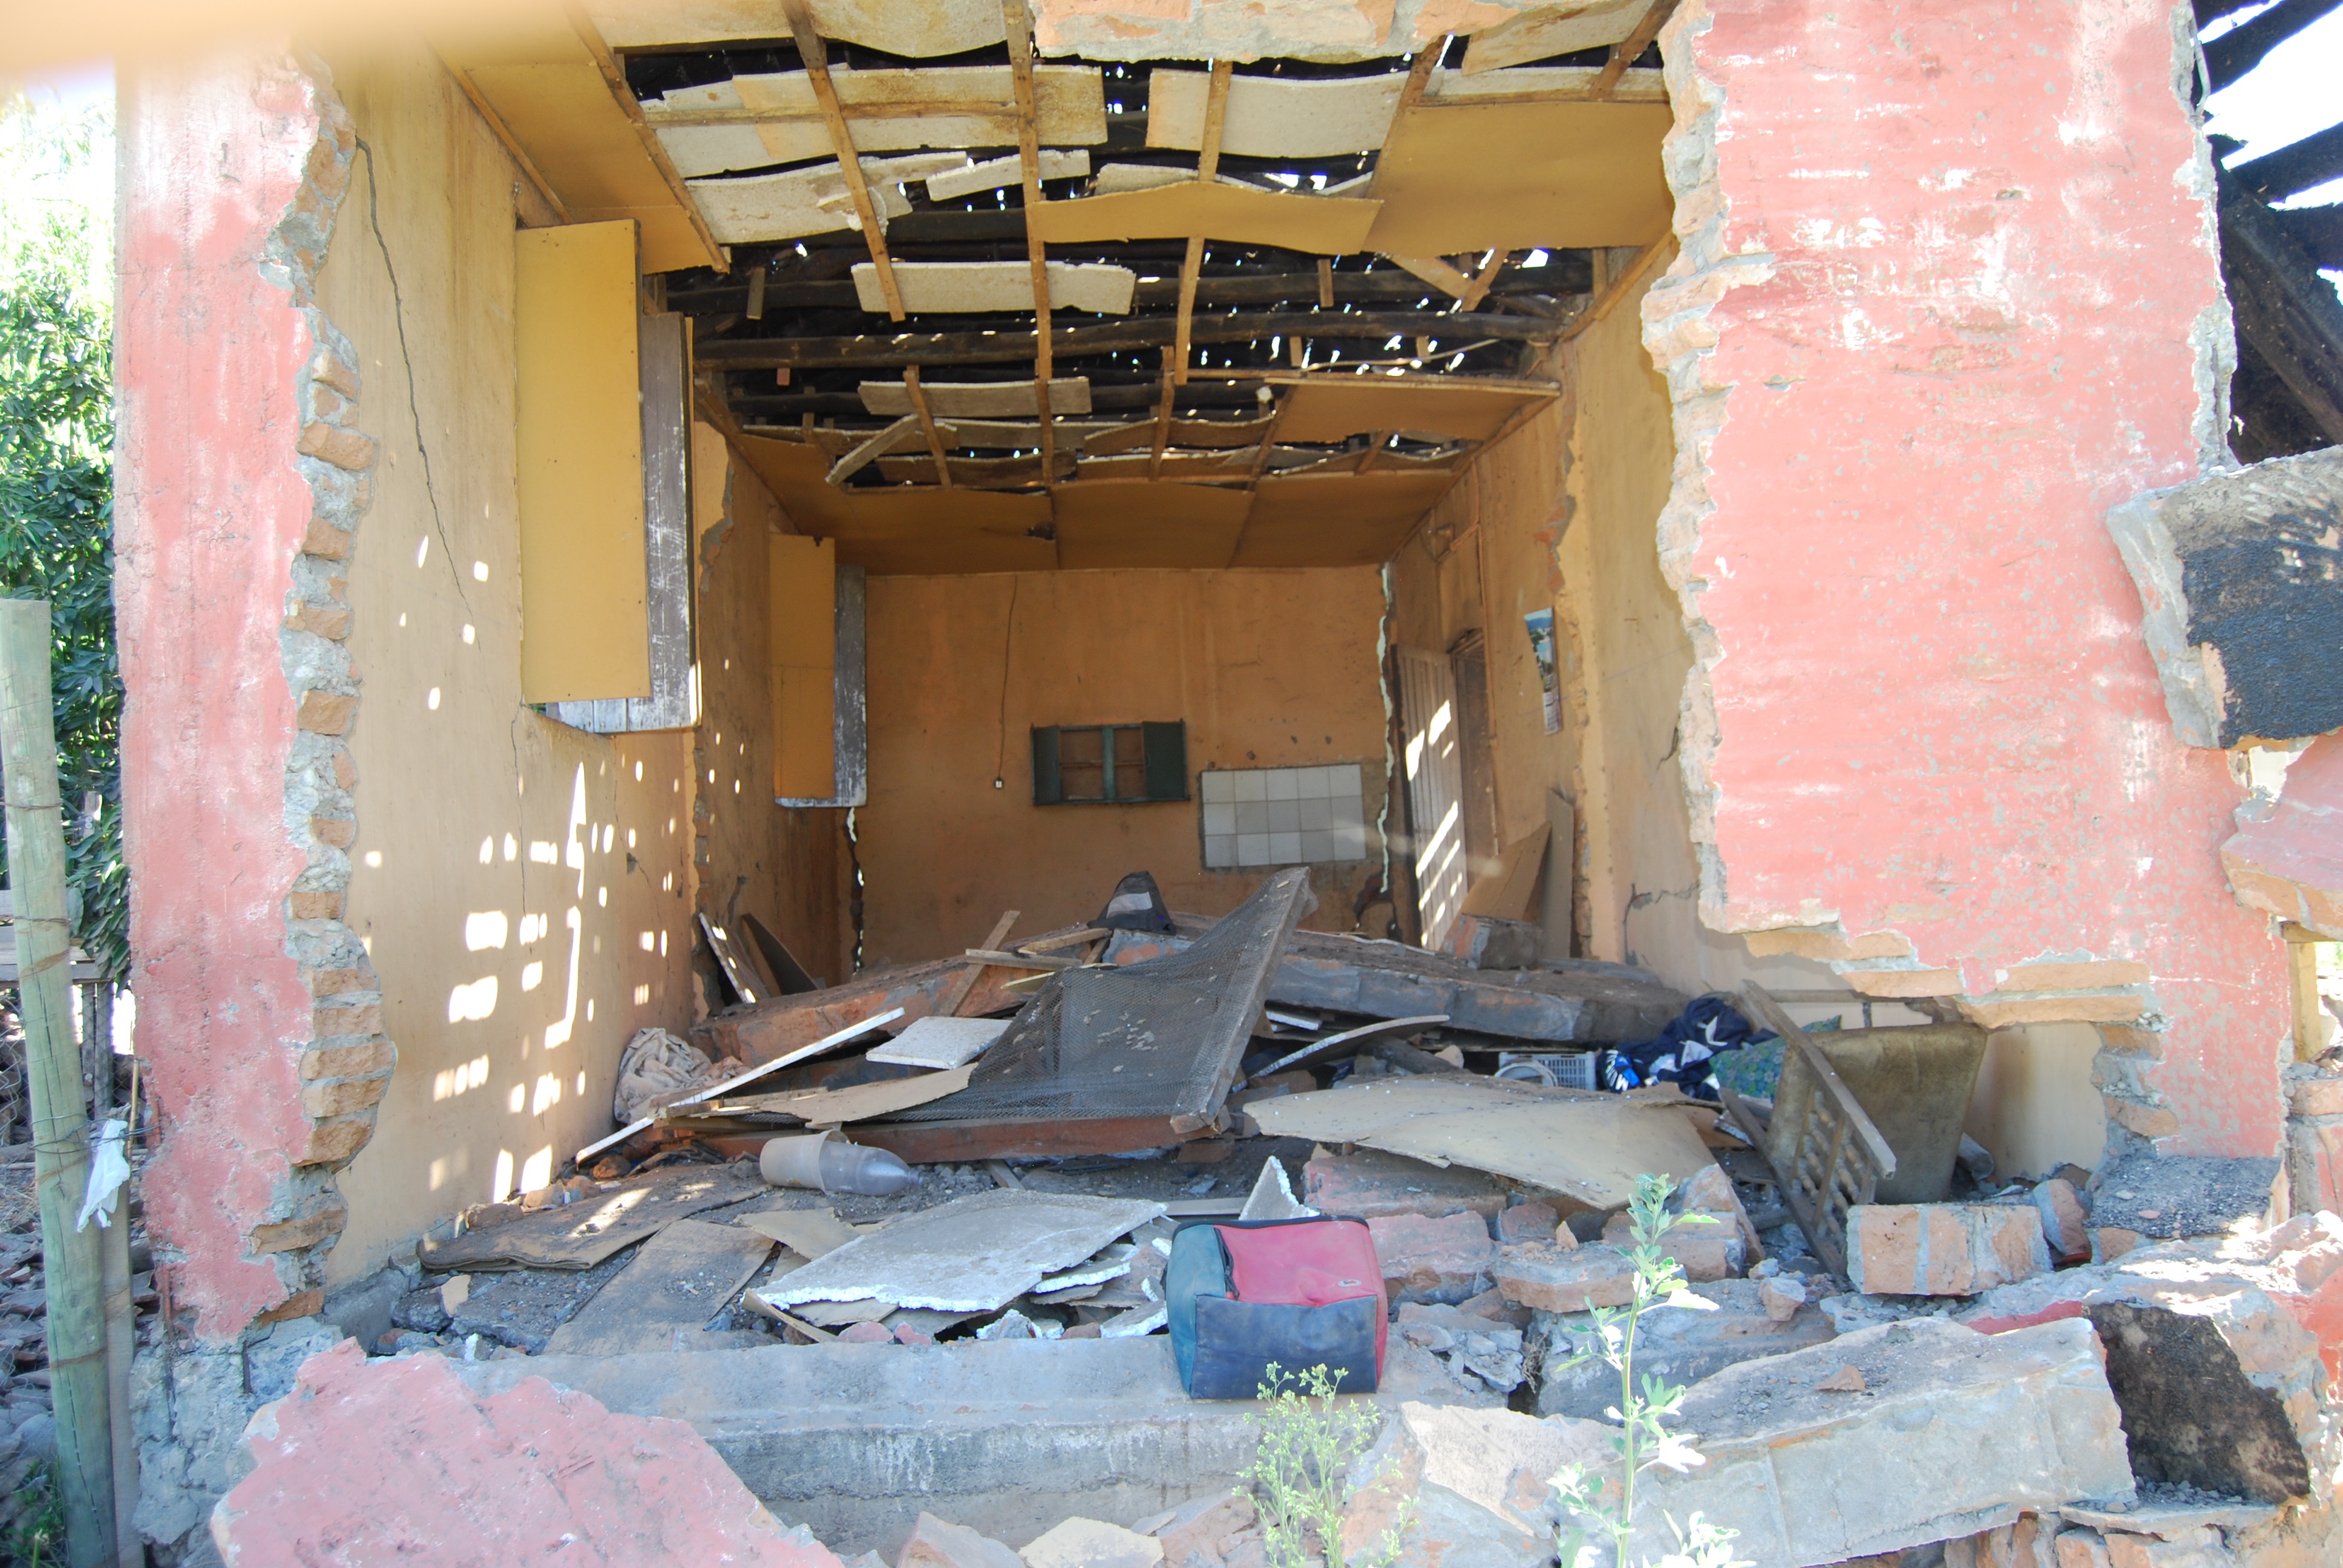
nature, house, home, natural, crack, earth, disaster, destruction, demolition, earthquake, scrap, tragedy